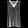
Label: T - shirt / top